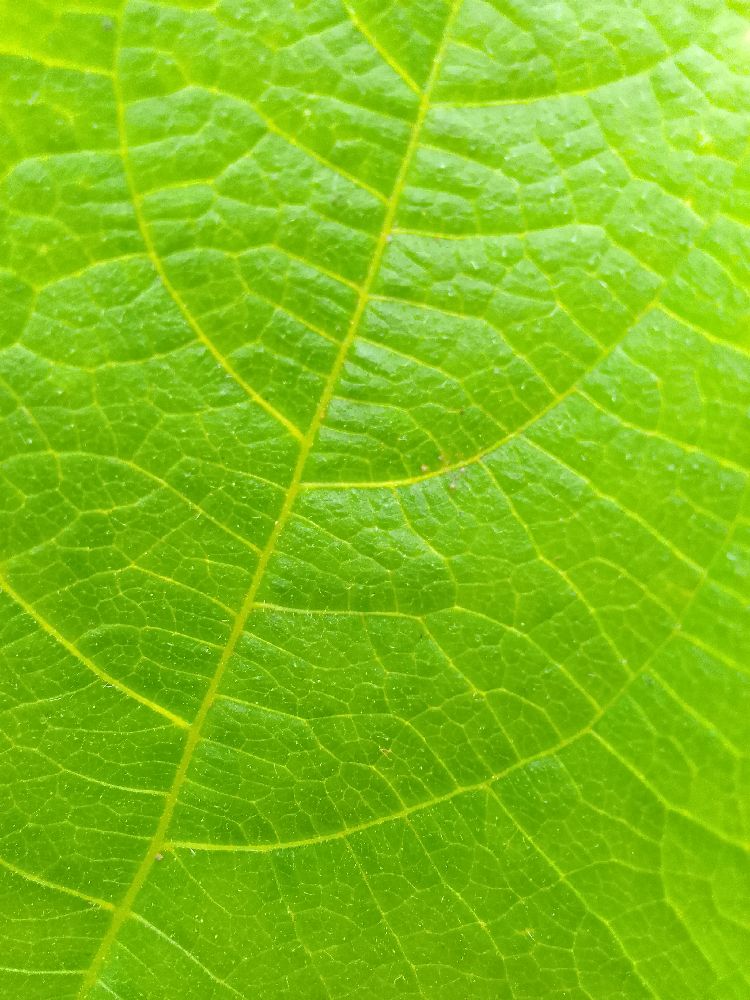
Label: healthy